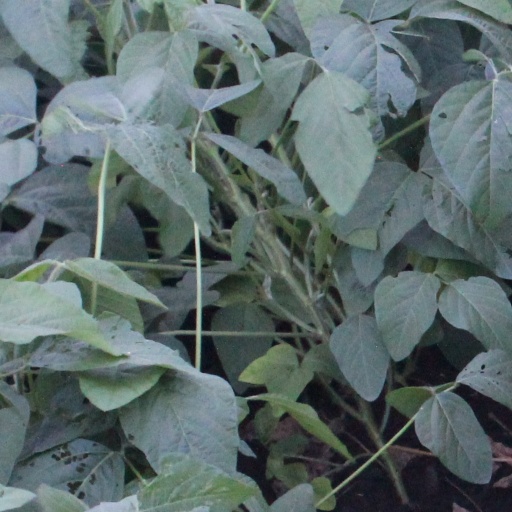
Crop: soybean